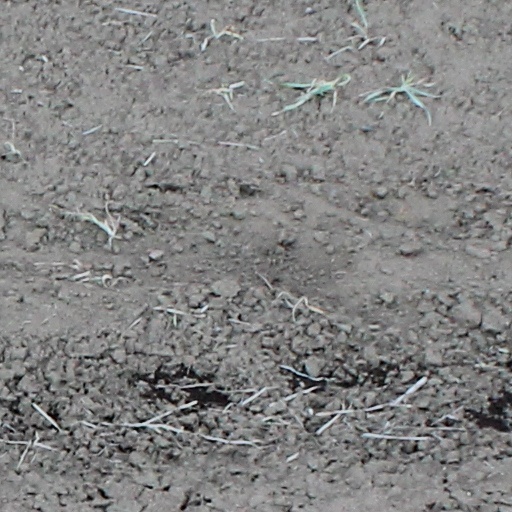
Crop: wheat